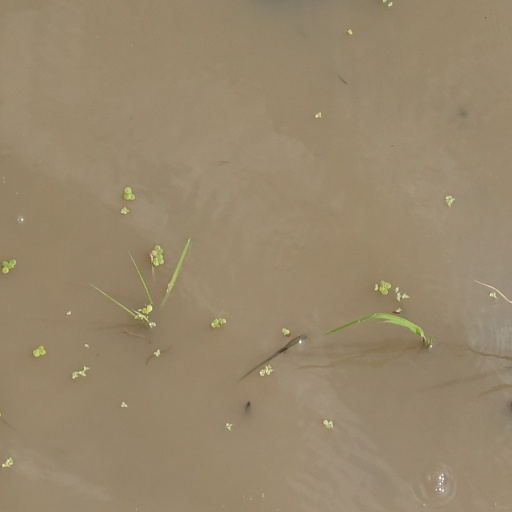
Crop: rice